Mahmud Us Samad Chowdhury

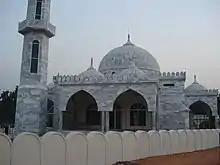
Chowdhury built the Delwar Hossain Chowdhury Jame Mosque in Nurpur, named after his father.

Chowdhury was elected to parliament from Sylhet-3 on 5 January 2014 as an Awami League candidate. He was a member of Bangladesh Garment Manufacturers and Exporters Association. Chowdhury also served as the vice-president of the Awami League's Sylhet District unit.